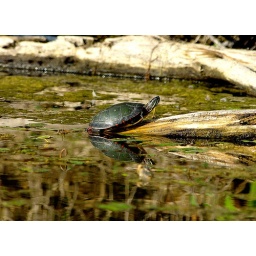
The turtle was getting some sun ona log in still water . sept. 10